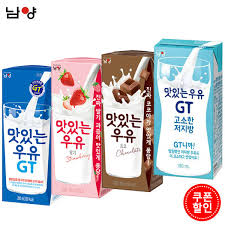
Label: paper